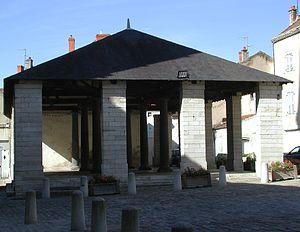
Construction du début du XIXe siècle, située sur la place de l'Église à Ébreuil (Allier, France). Inscrit M. H. (1971)
Cet article recense une partie des monuments historiques de l'Allier, en France.
Ébreuil est une commune française, située dans le département de l'Allier en région Auvergne-Rhône-Alpes.
Les halles d'Ébreuil sont des halles situées à Ébreuil, en France.